Kim Fields

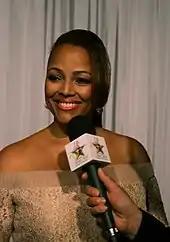
Fields in 2011

Fields has worked with her husband Christopher Morgan on projects. In 2010, she and Morgan produced and directed a Christmas television special called "Holiday Love". They shot the entire show in three days. "Holiday Love" aired on TV One and a second episode aired for Christmas, 2011. In an interview that included background on the show, Fields described the special as "restorative and transformative" of her Christian faith. Fields revived "Holiday Love" on the Internet in 2013.